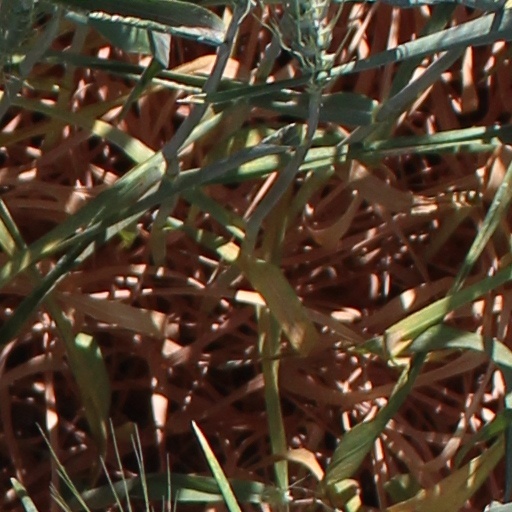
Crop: wheat